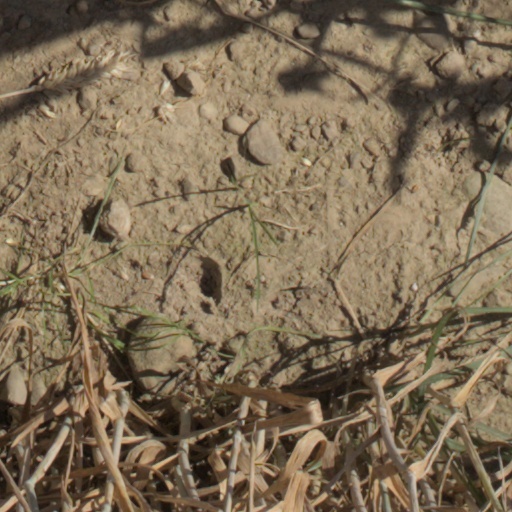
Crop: wheat